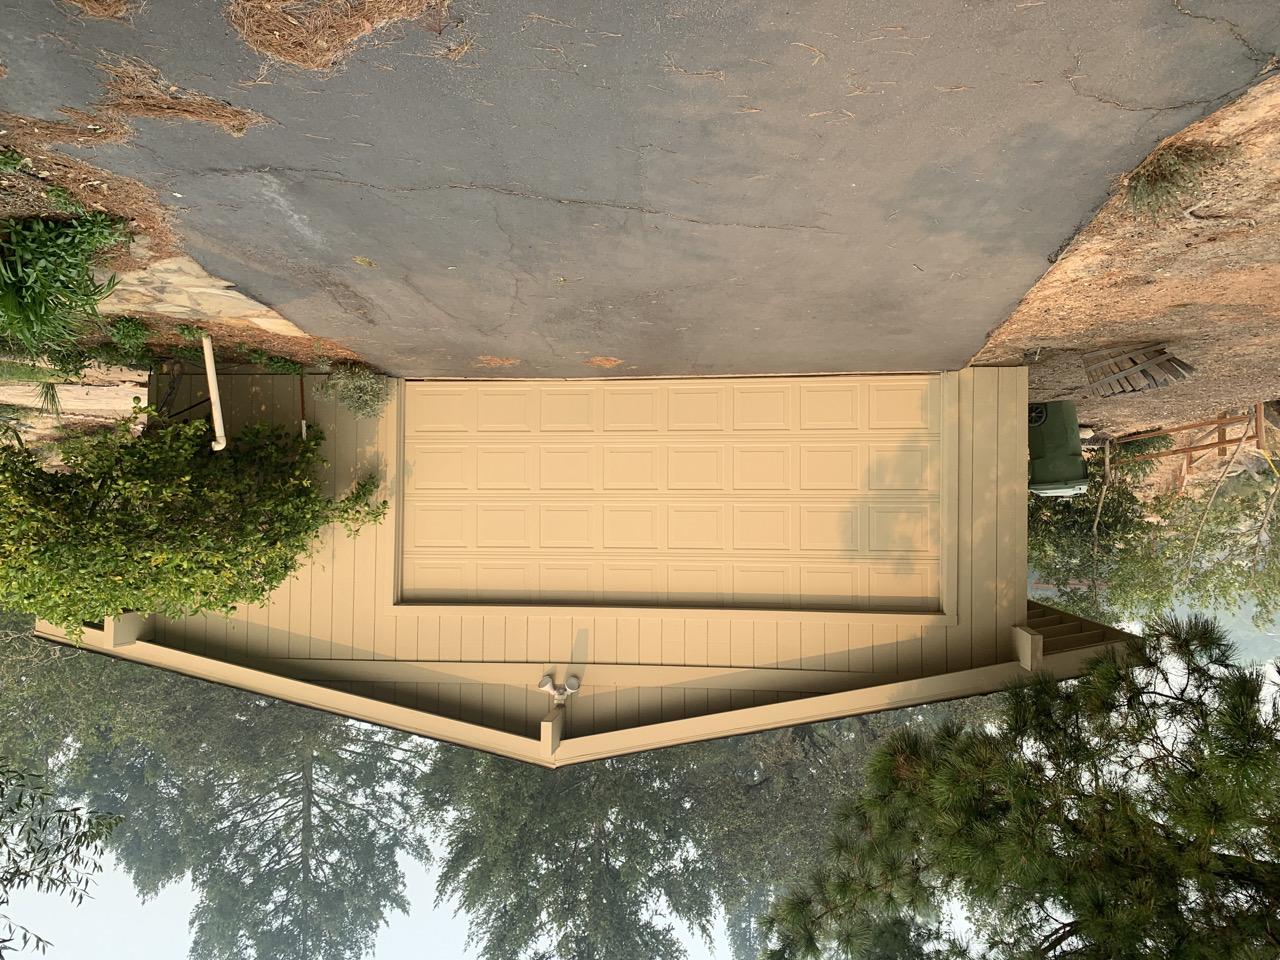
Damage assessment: no_damage